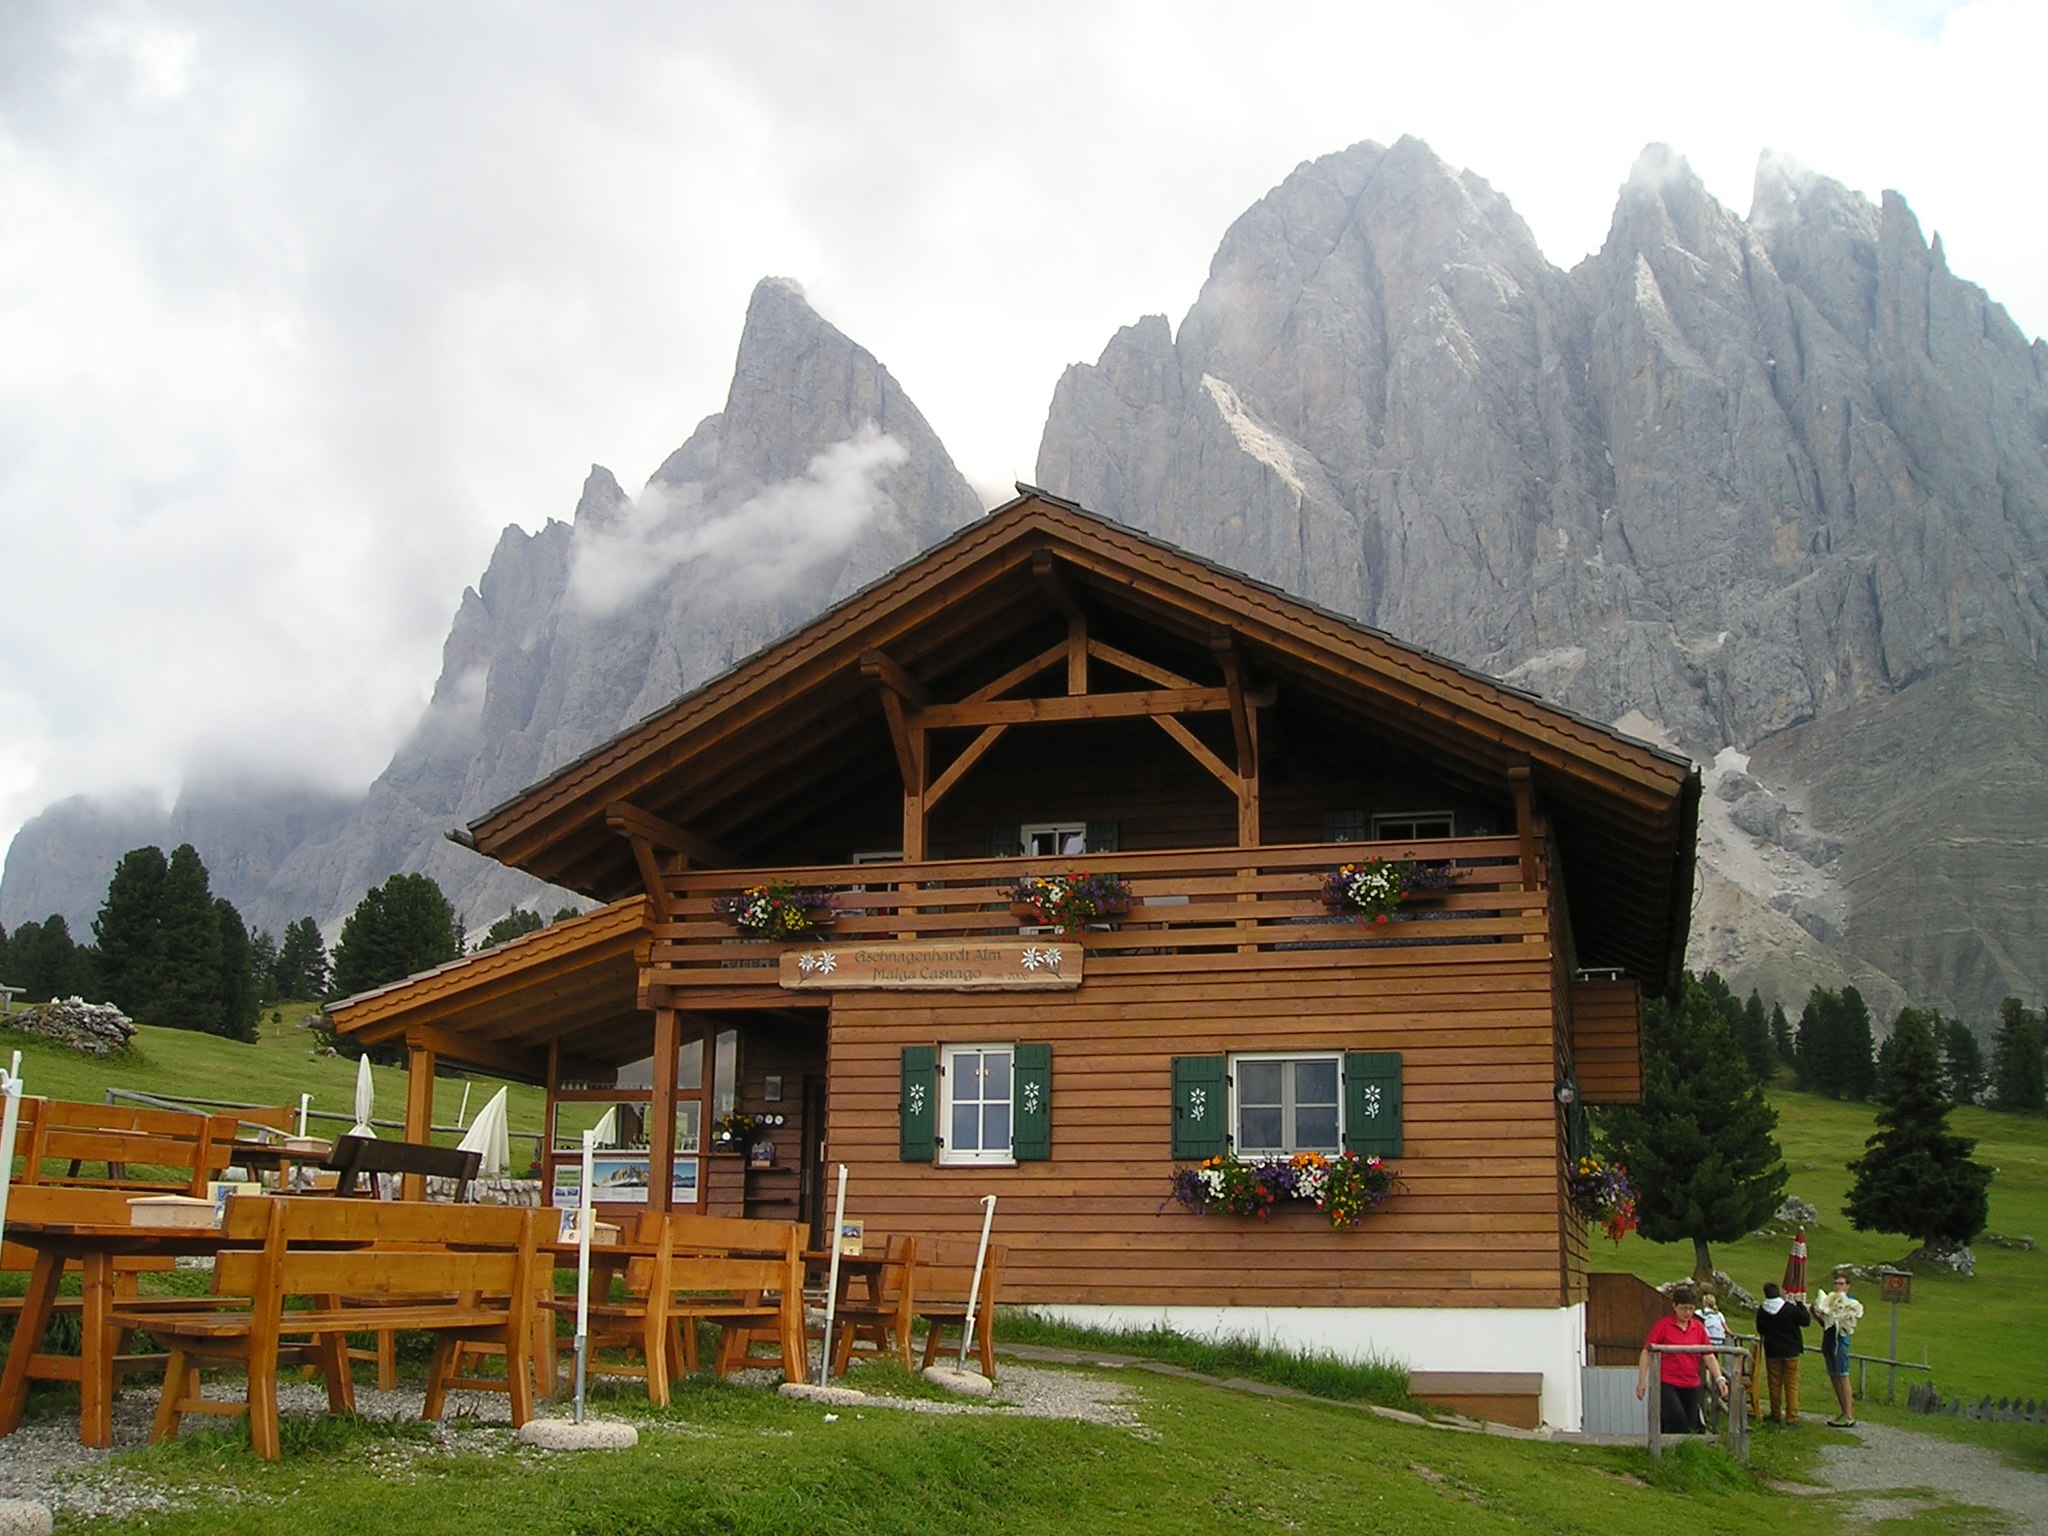
mountain, house, building, home, mountain range, vacation, hut, village, cottage, italy, alpine, resort, mountains, alps, monastery, estate, log cabin, dolomites, rural area, south tyrol, mountain hut, cloudiness, val gardena, geisler range, mountainous landforms, geisleralm, adolf munkel off